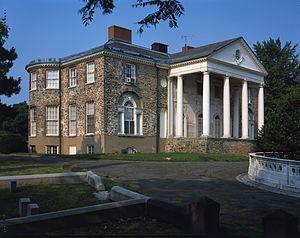
The Woodlands est un district des monuments historiques nationaux sur la rive ouest de la rivière Schuylkill à Philadelphie. Il comprend une maison de maître de style fédéral, une remise à calèches et une écurie, un jardin qui, en 1840, a été transformé en cimetière paysager victorien avec un arboretum de plus de 1000 arbres. Plus de 30 000 personnes sont enterrées dans le cimetière.